Kirkcudbright Stewartry (UK Parliament constituency)

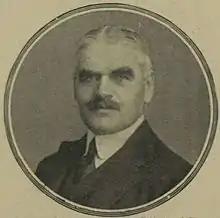
McMicking

Another General Election was required to take place before the end of 1915. The political parties had been making preparations for an election to take place and by July 1914, the following candidates had been selected;